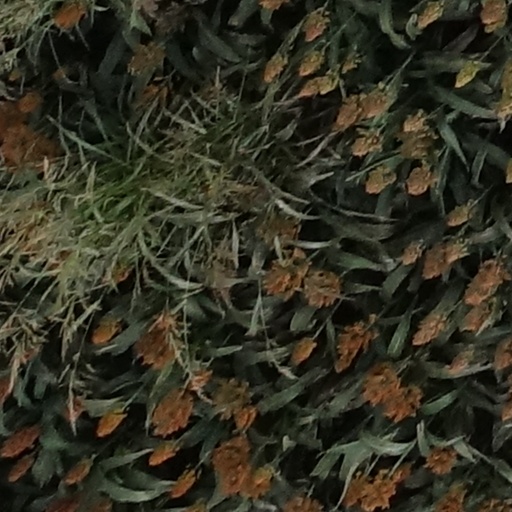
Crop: sorghum